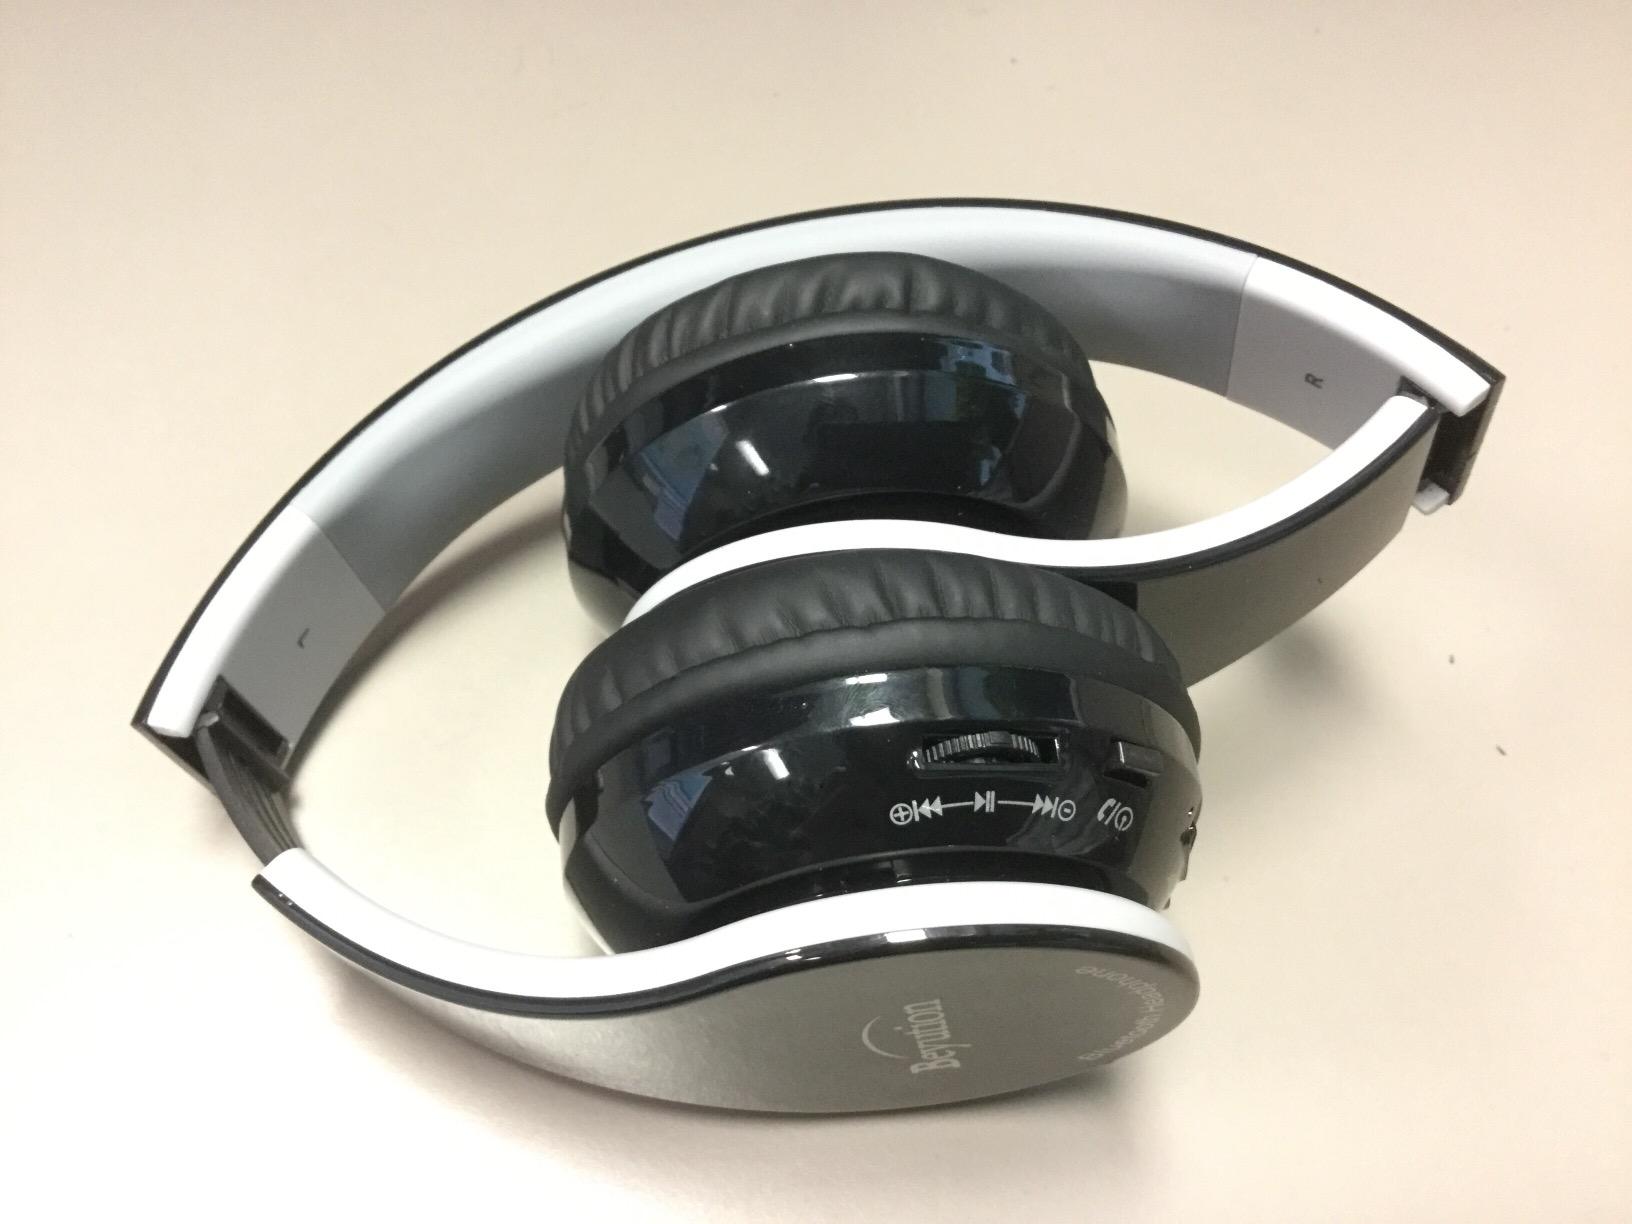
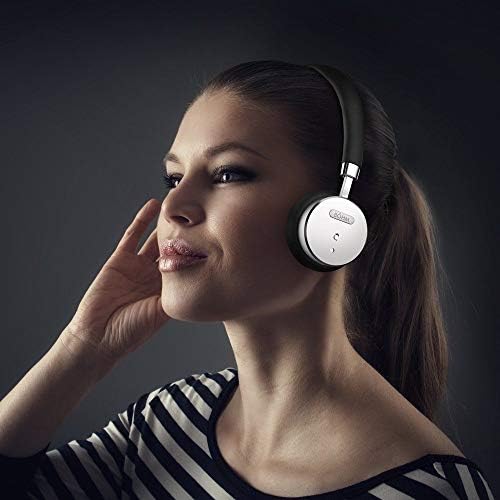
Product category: headphones
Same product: no